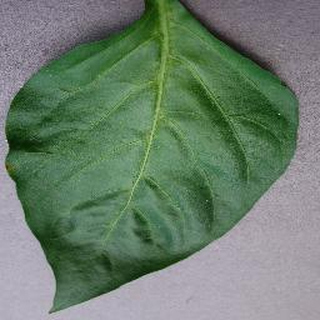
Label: healthy_bell_pepper